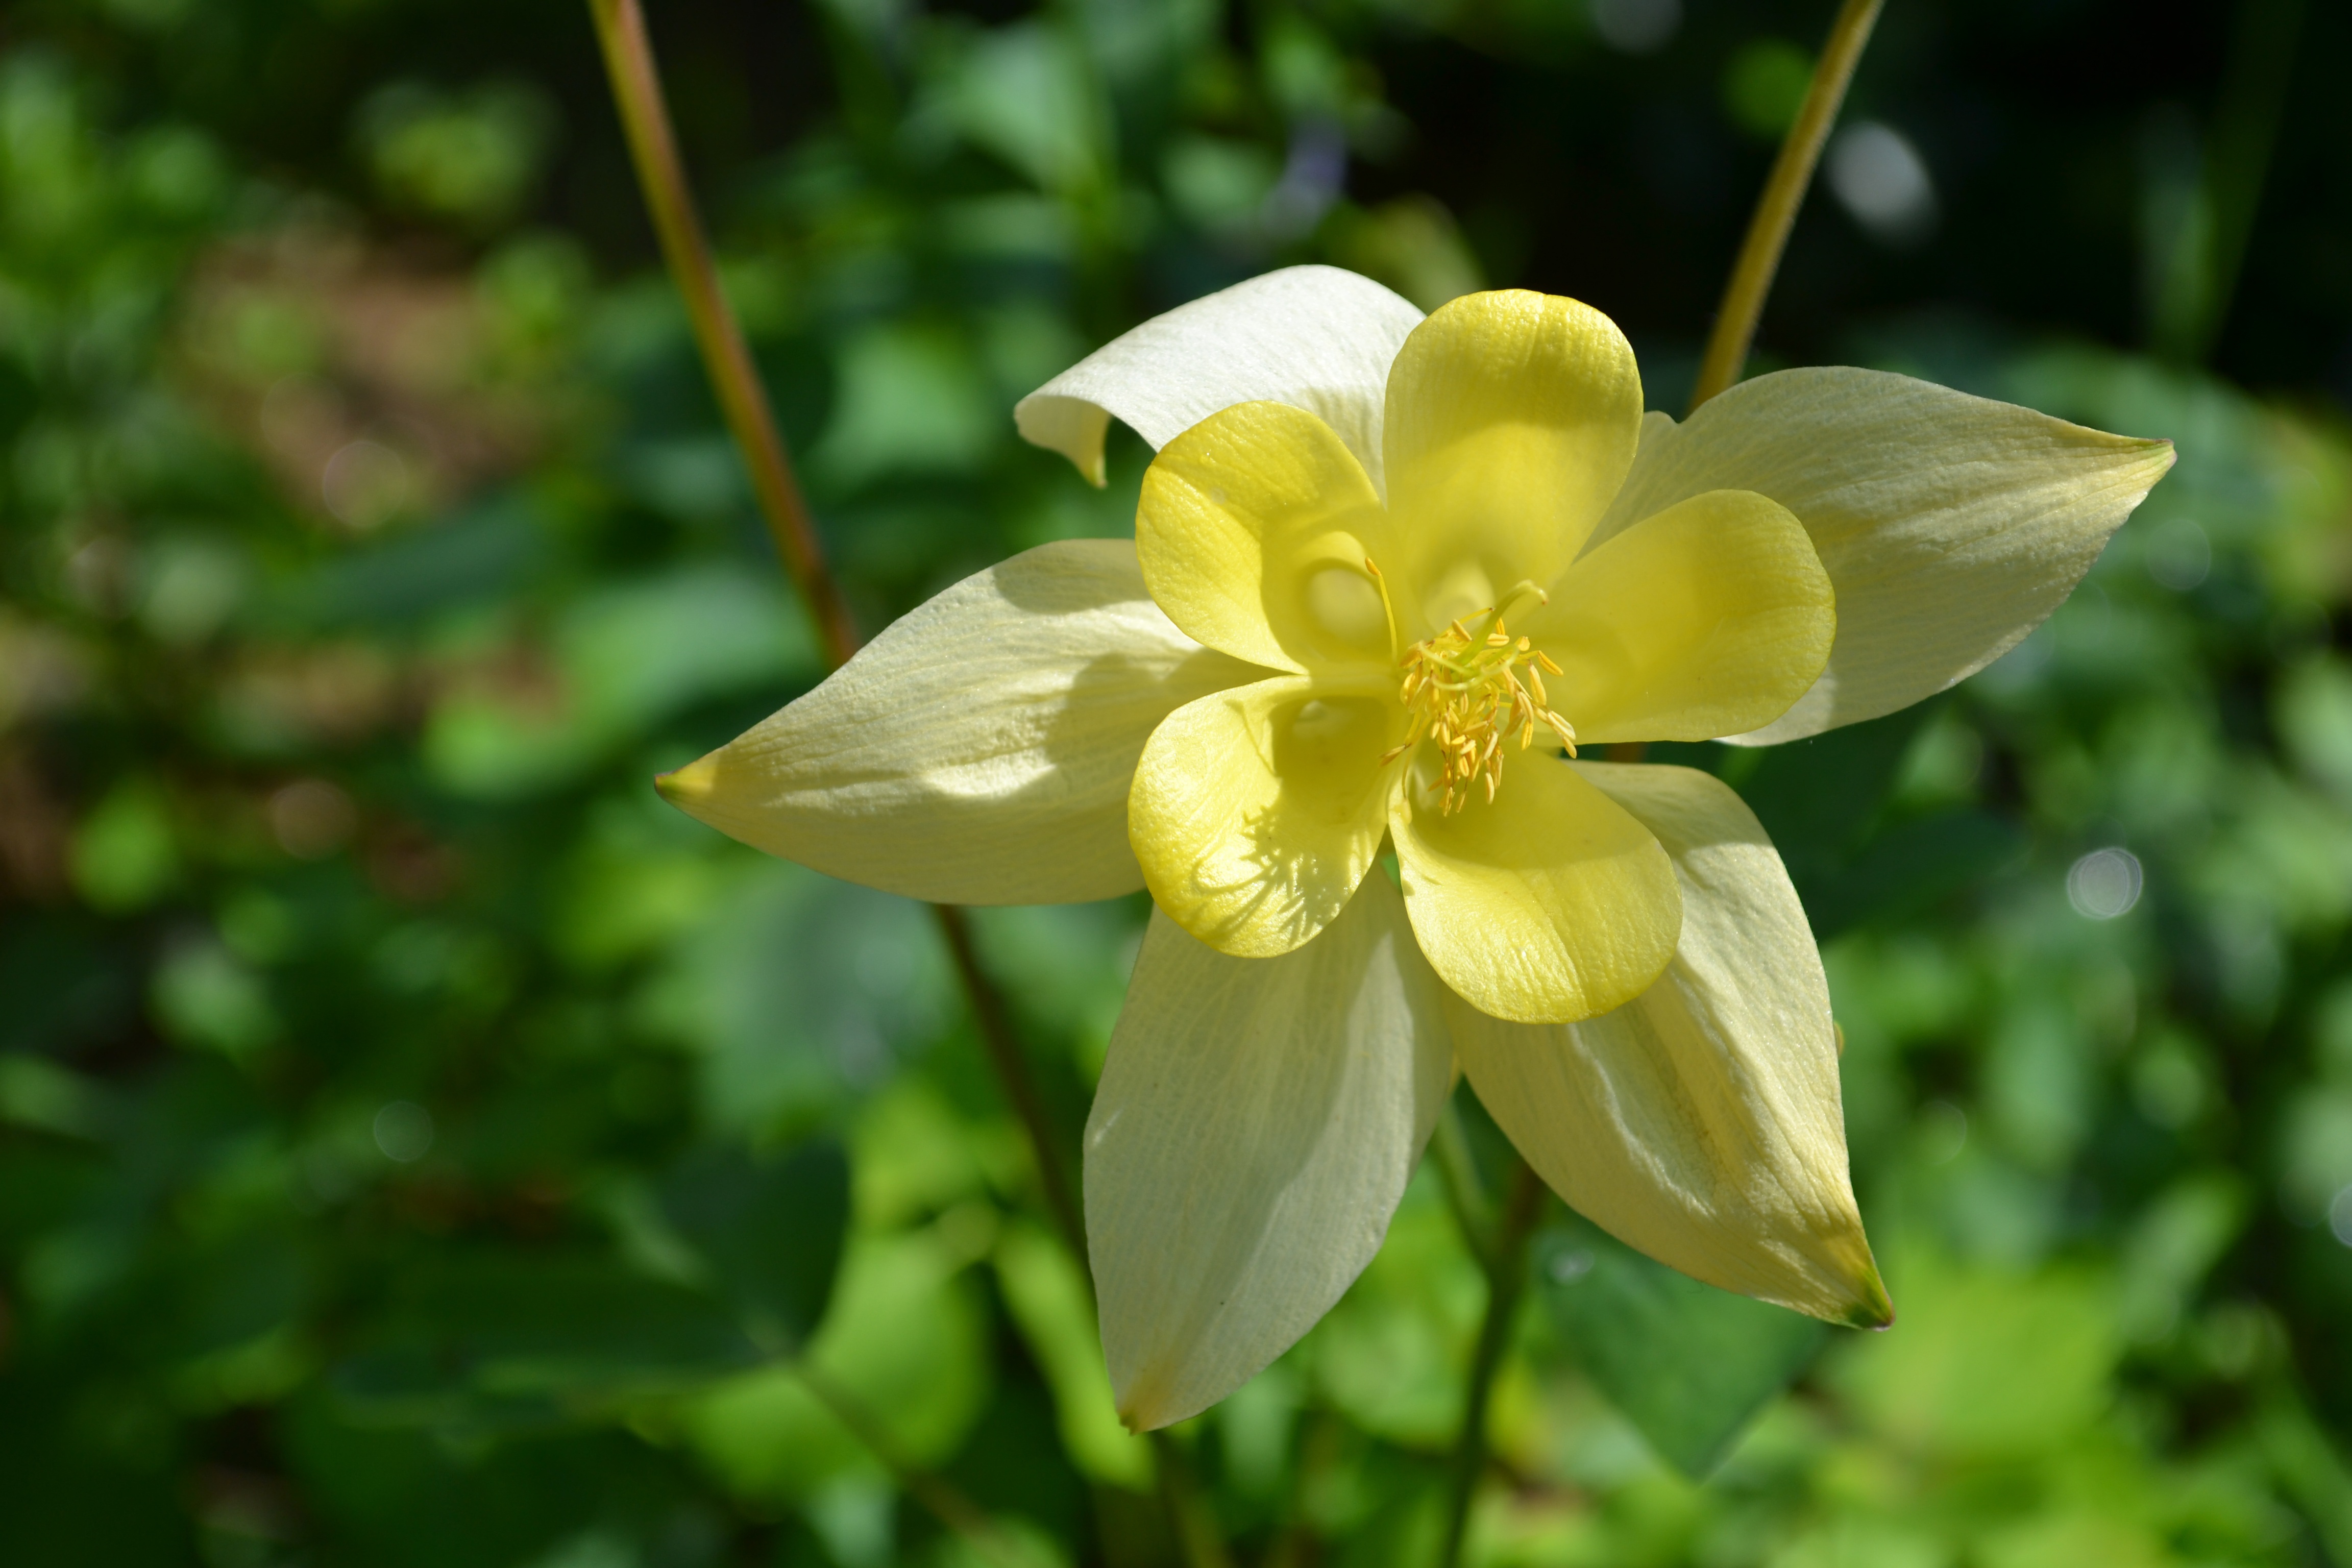
blossom, plant, flower, floral, pollen, spring, green, produce, botany, yellow, garden, flora, wildflower, petals, image, macro photography, jasmine, flowering plant, land plant, colorado blue columbine